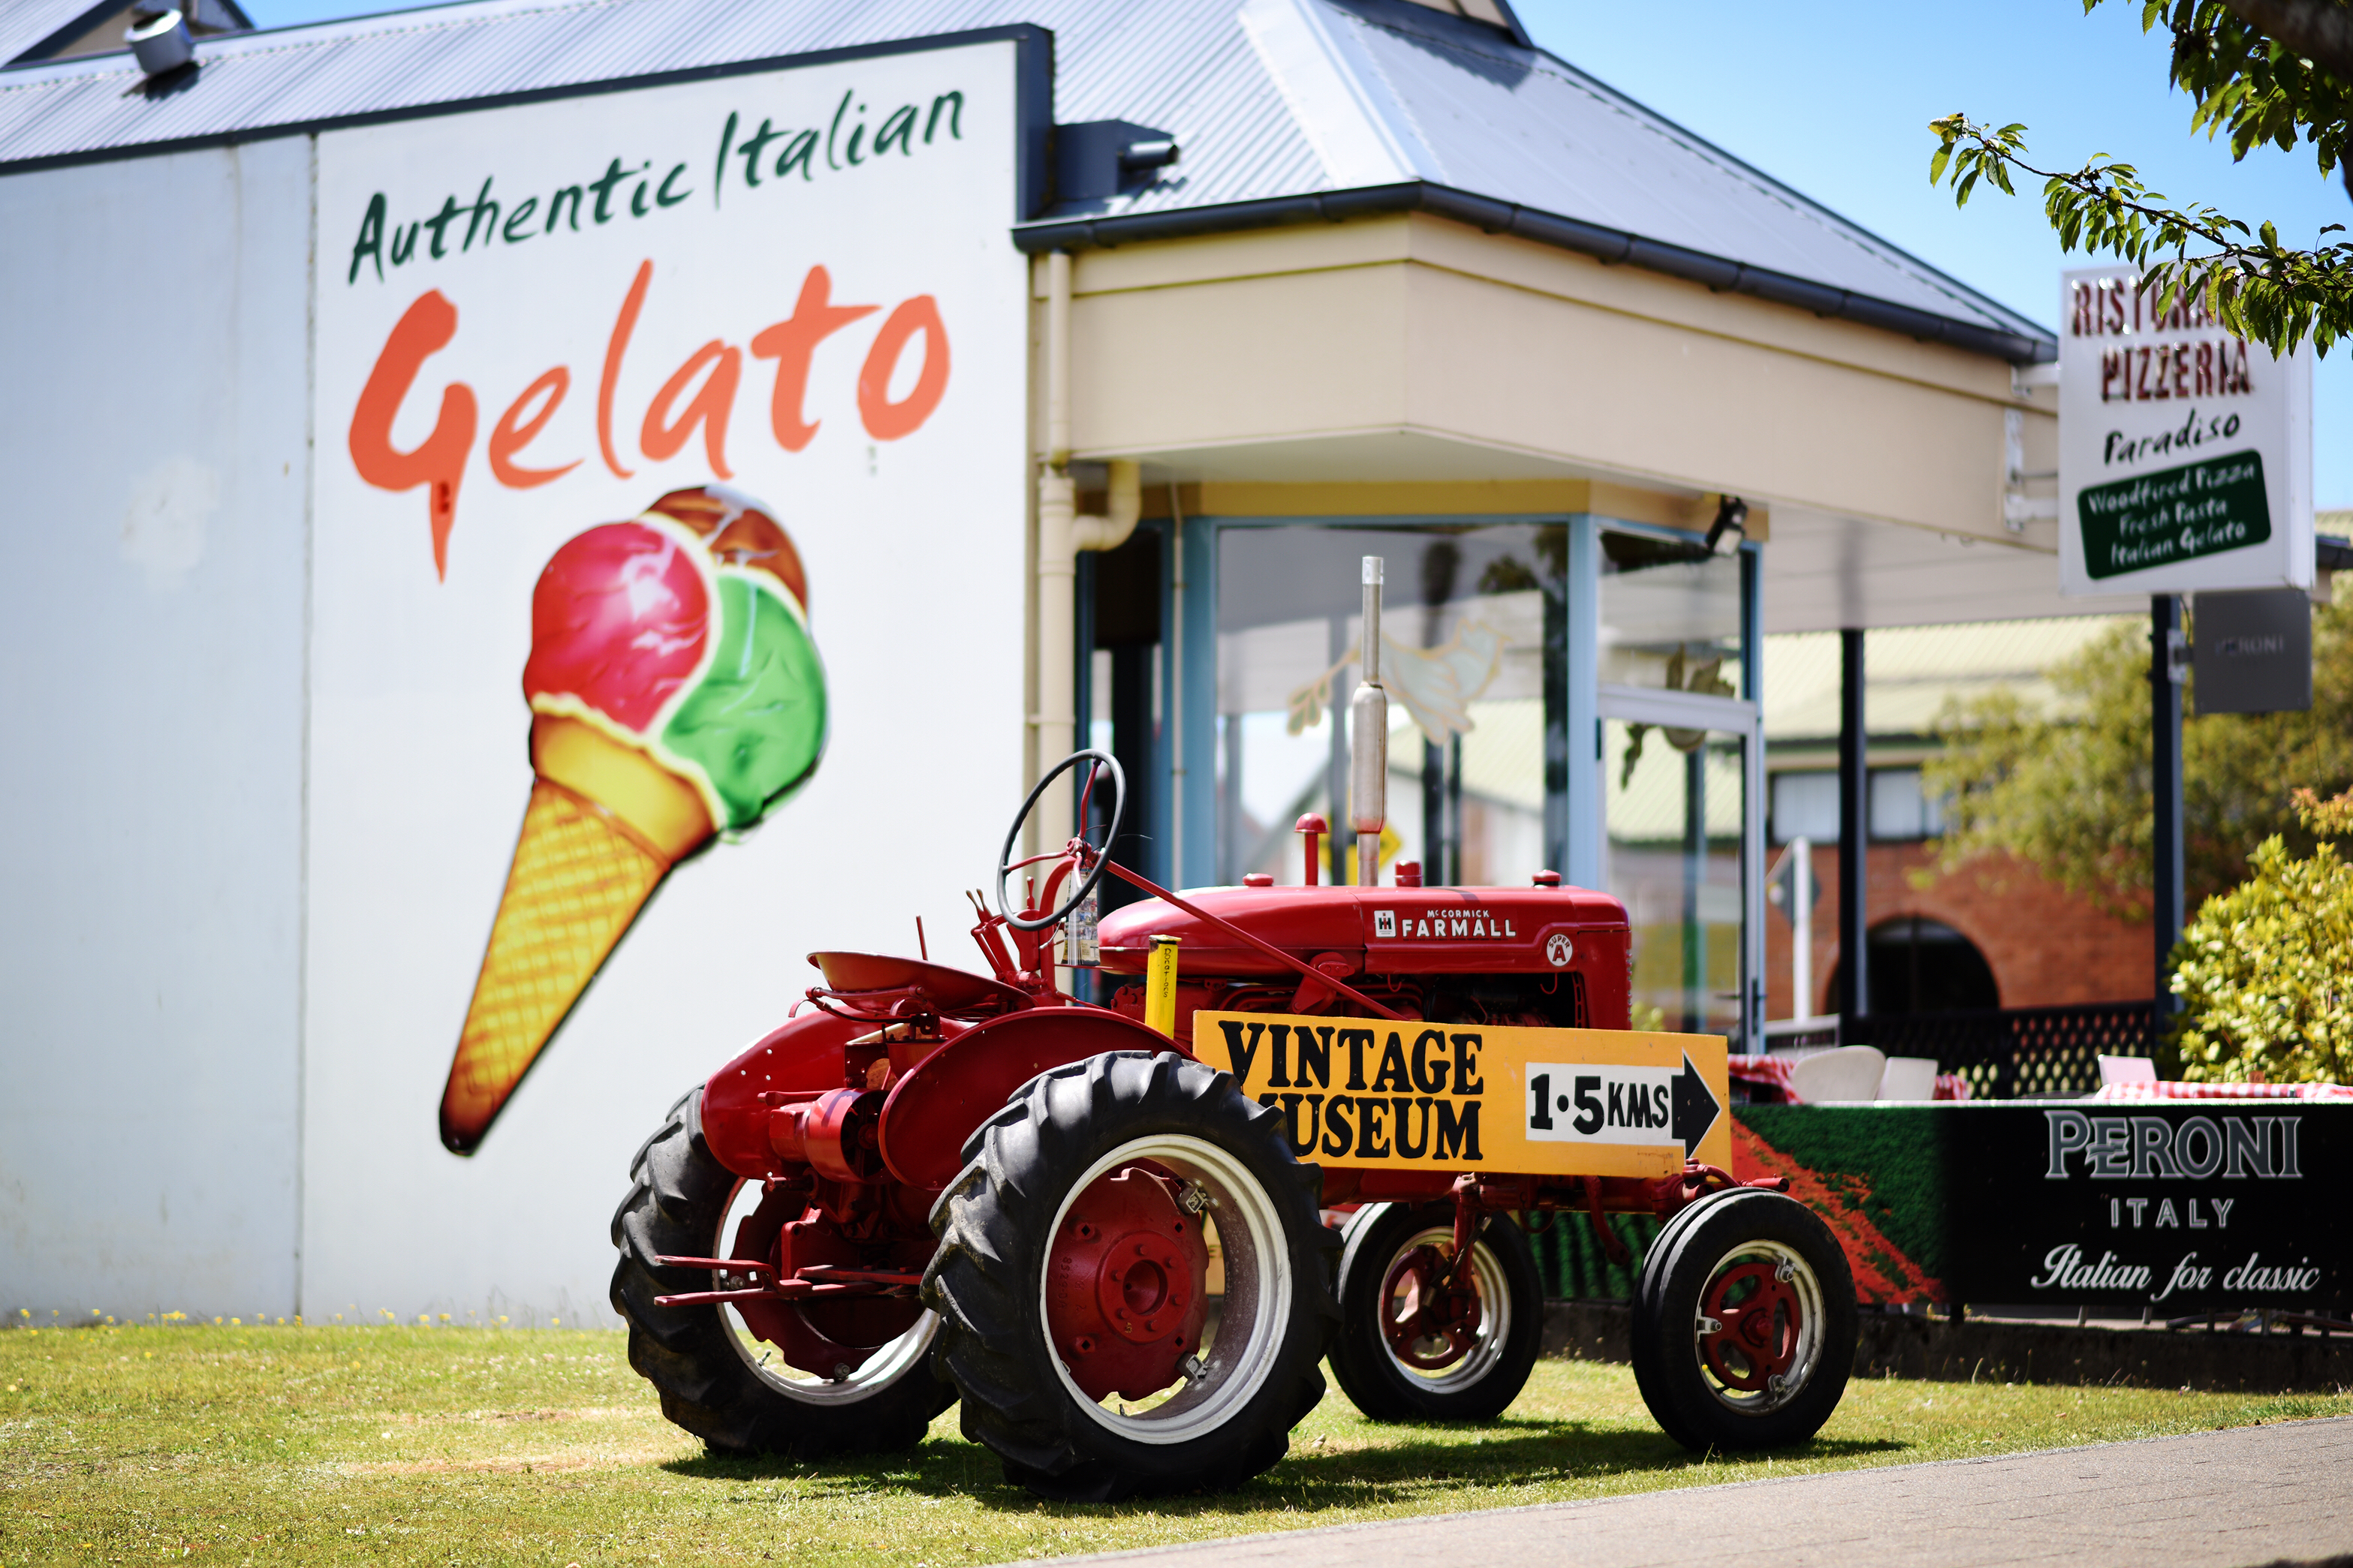
vehicle